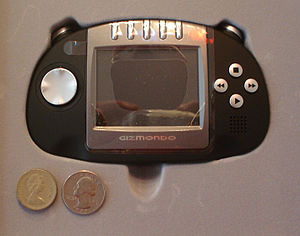
Gizmondo
Gizmondo var en håndholdt spillekonsol. Den konkurerede på markedet imod Nintendo DS og Sony PSP.